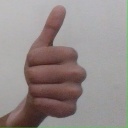
अक्षर: थ